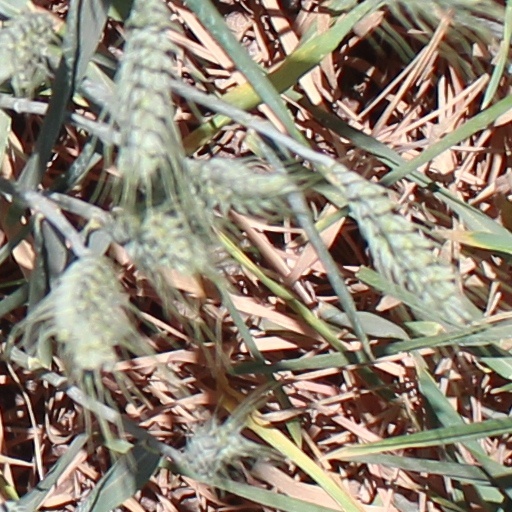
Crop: wheat